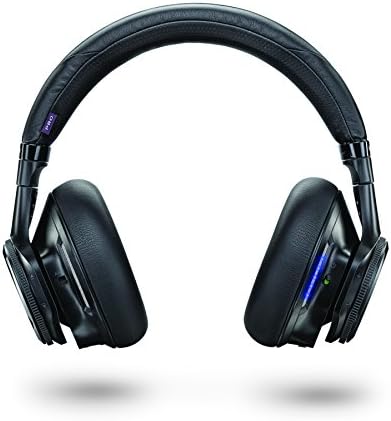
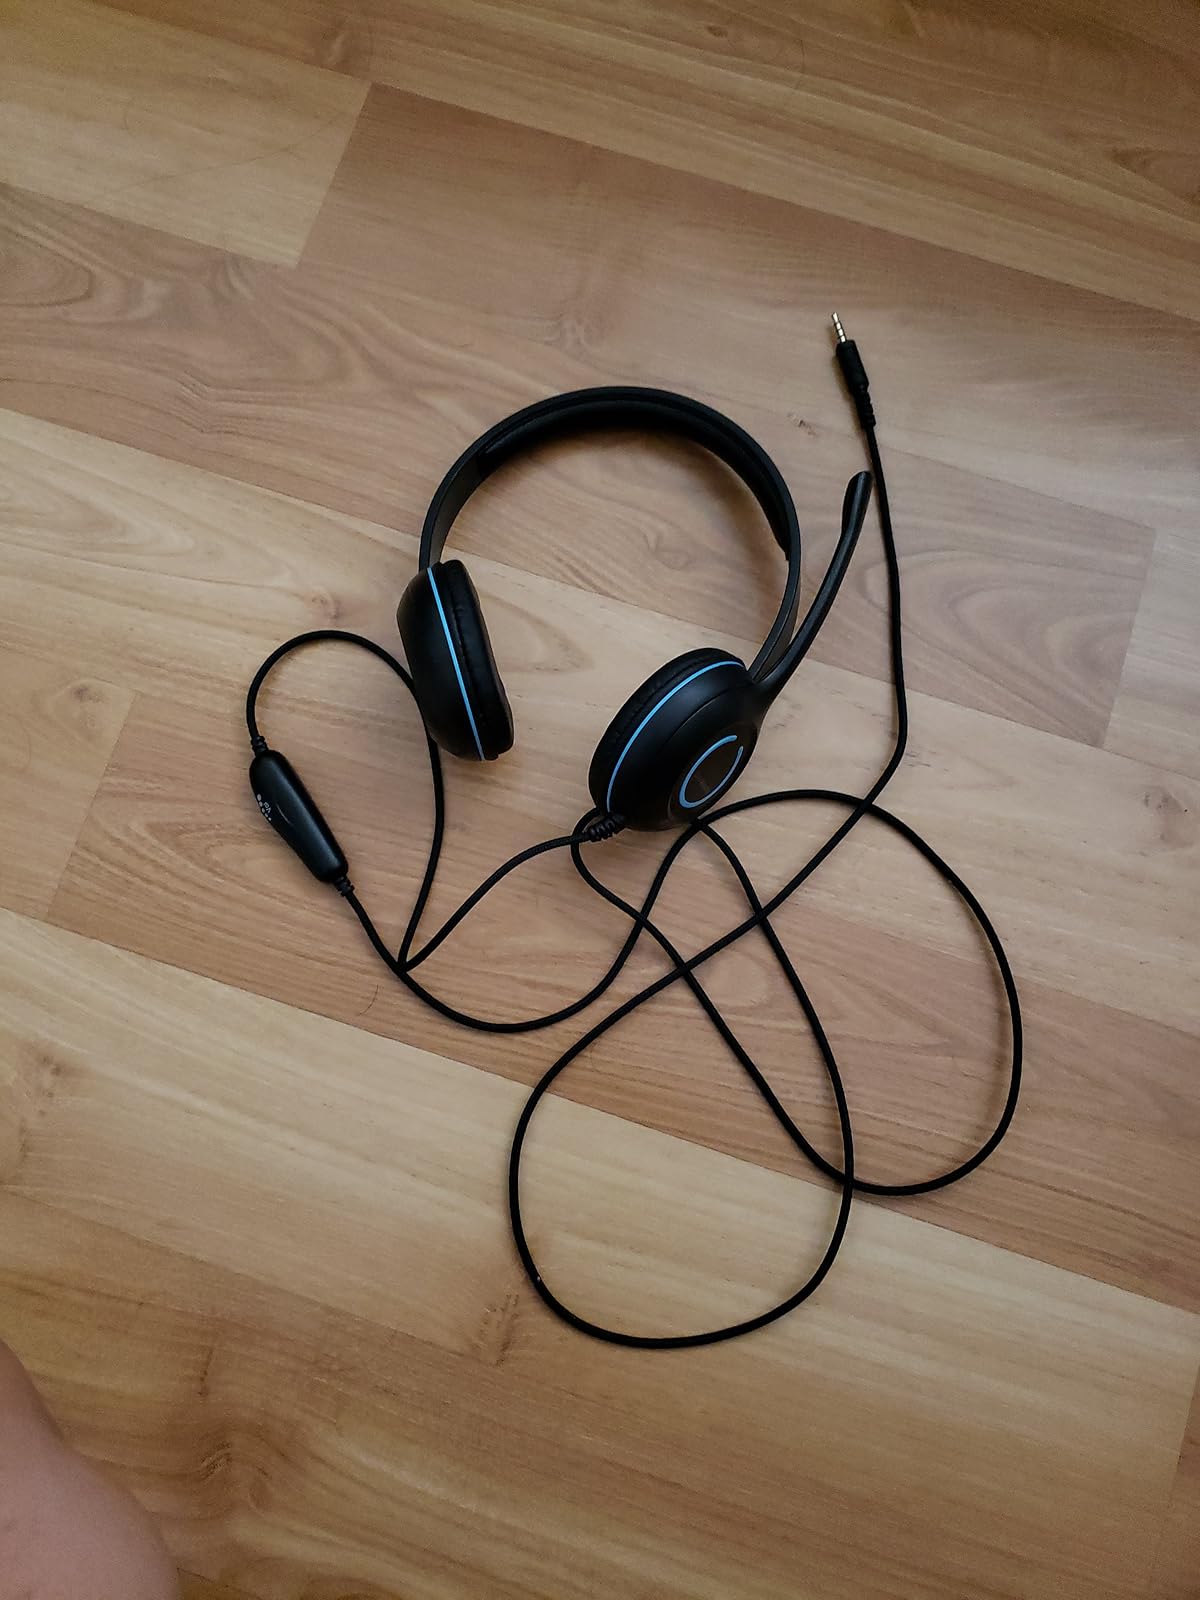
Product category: headphones
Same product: no